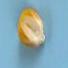
Maize quality: Good